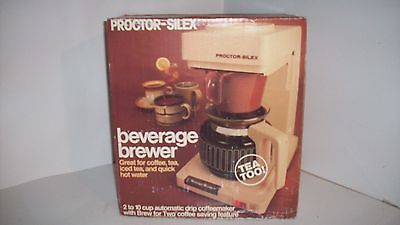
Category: coffee maker